Roger Donlon

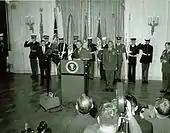
Donlon (standing at right, at attention) waits to receive his Medal of Honor from U.S. President Lyndon B. Johnson.

In May 1964, Donlon's team was sent to Vietnam where they established an outpost at Nam Dong, about from the border with Laos. Early in the morning of July 6, 1964, the base was attacked by a large force of Vietcong. Under Captain Donlon's leadership, the two-battalion attack was repelled. Donlon received the Medal of Honor for his actions. Donlon later retired at the rank of colonel.